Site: brandenburg
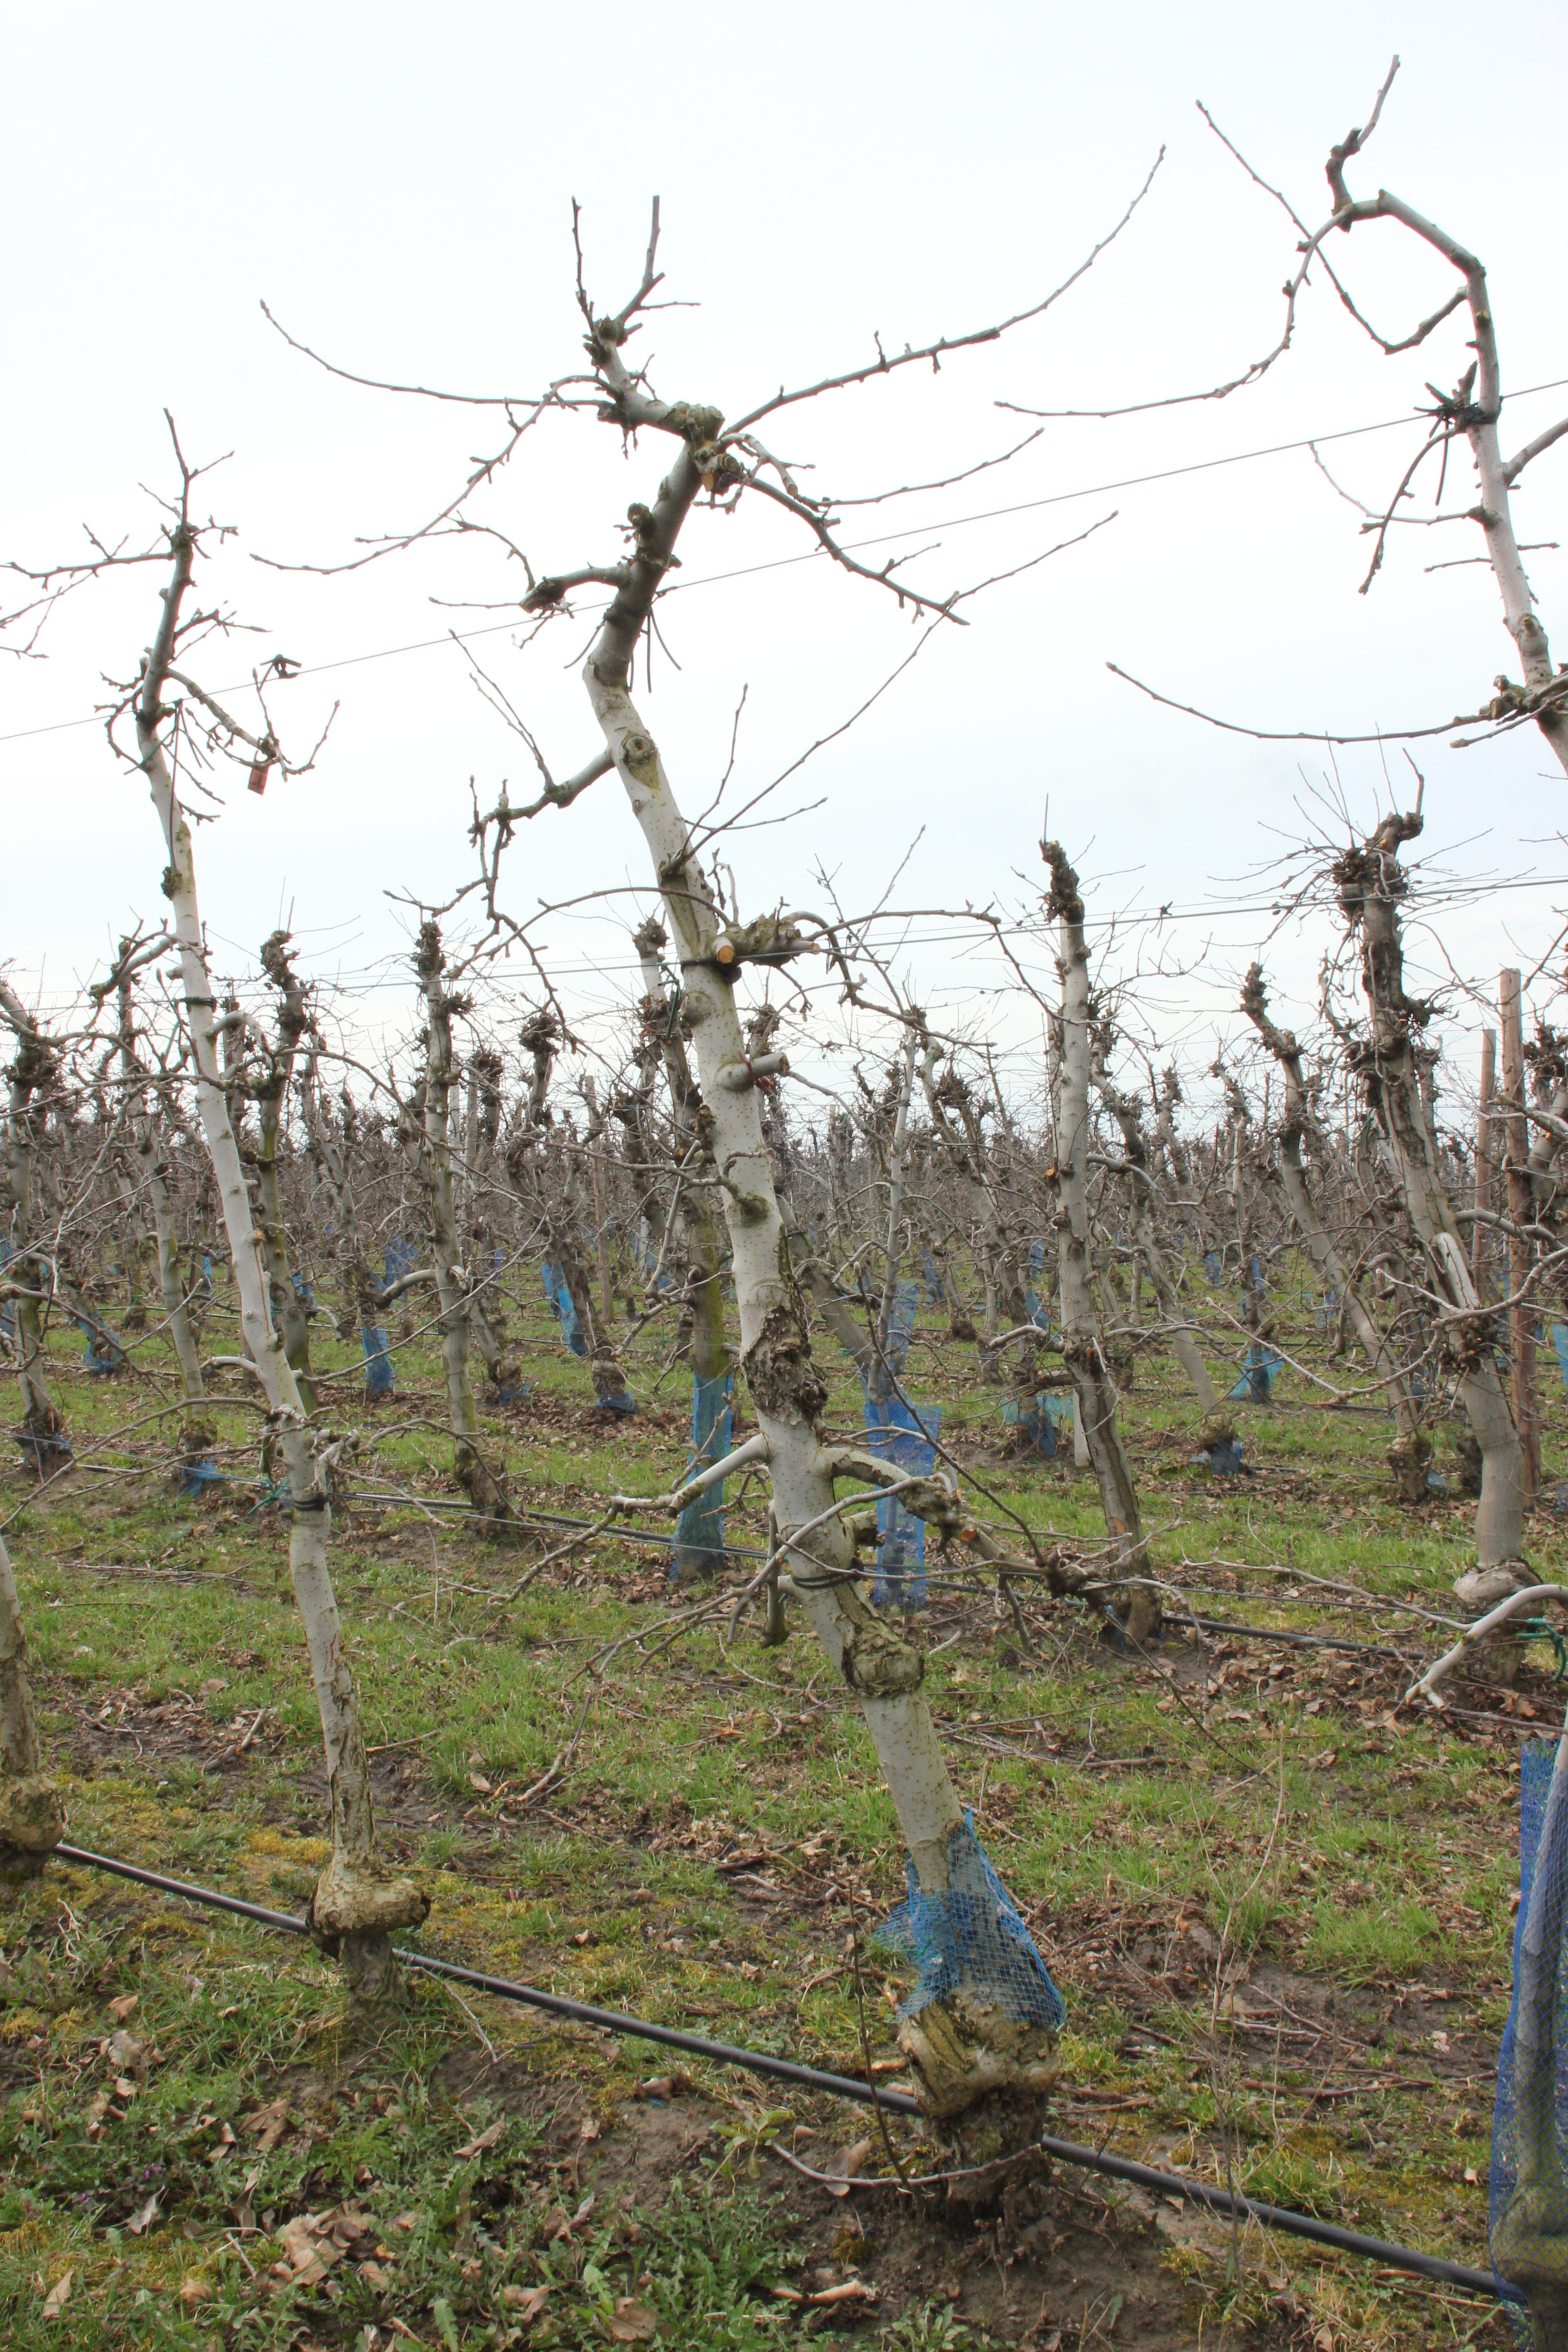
Growth stage (BBCH 01): Bud development